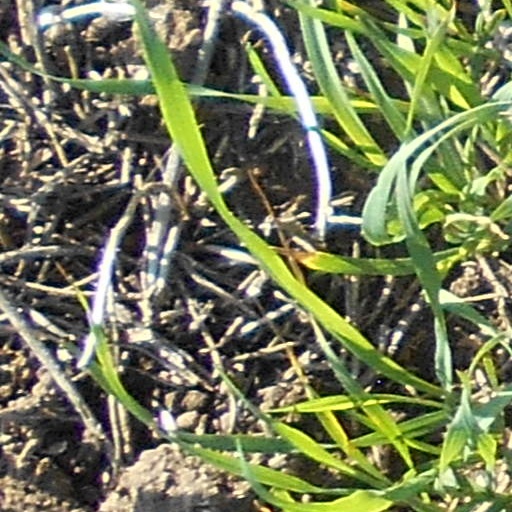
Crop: wheat